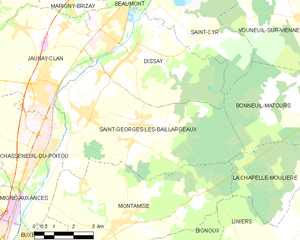
Carte des communes françaises Saint-Georges-lès-Baillargeaux